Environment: real
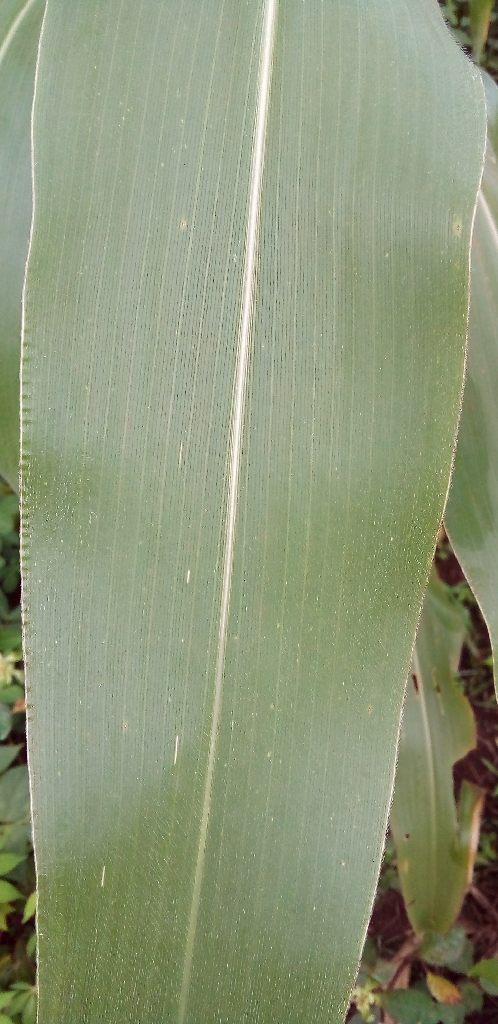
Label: healthy